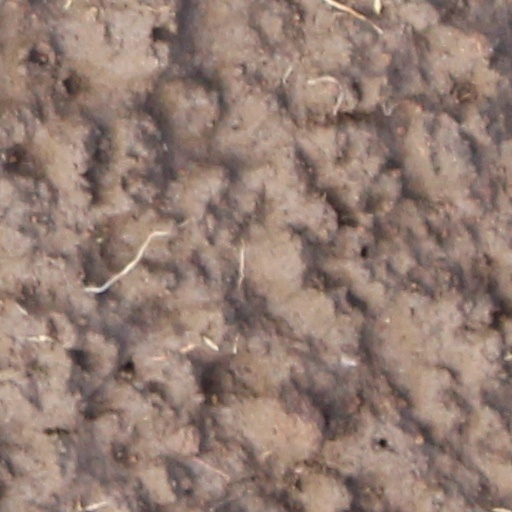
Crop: wheat